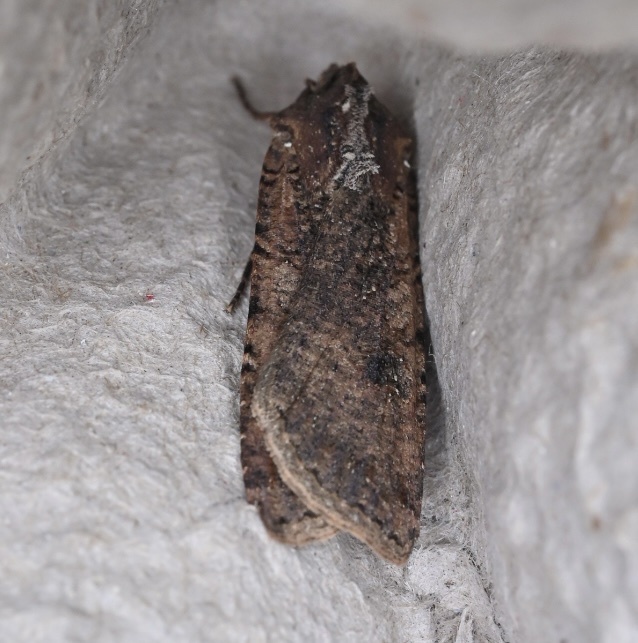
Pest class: cutworms